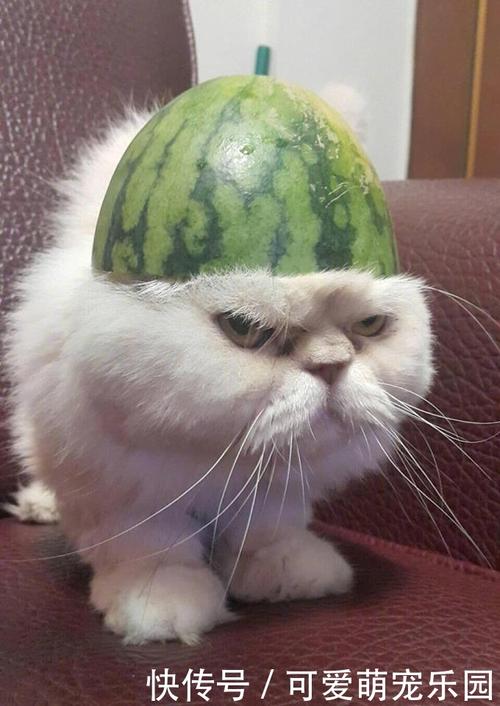
Label: trash